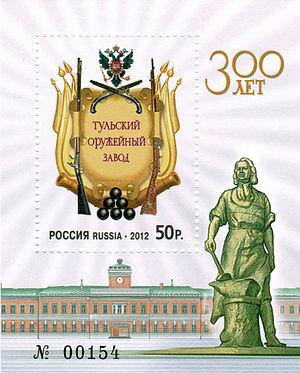
Le Toulski Oroujeïny Zavod est l'une des plus anciennes manufactures d'armes encore en activité en Russie.